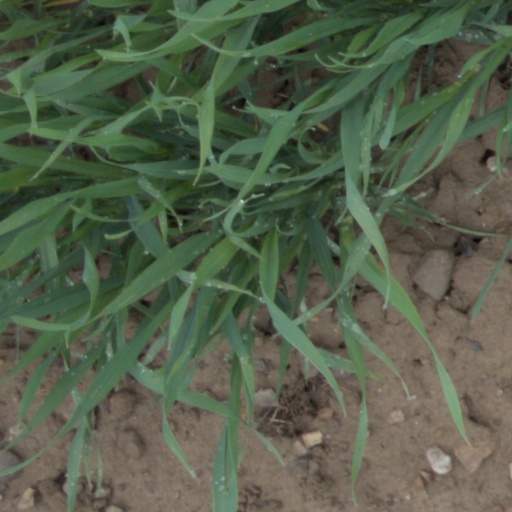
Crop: wheat